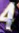
Number: 4